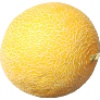
Label: Cantaloupe 1